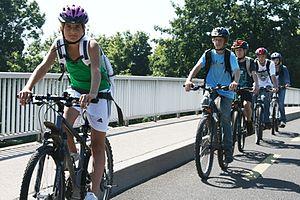
Trajet vers l'école à Bienne lors du lancement de l’action bike2school – à l’école à vélo. Action organisée par Pro Velo Suisse.
Pro Velo Suisse est une association faîtière de promotion du vélo au quotidien et de défense des cyclistes en Suisse. Elle regroupe une trentaine d'associations régionales réparties dans tout le pays, réunissant plus de 25 000 membres individuels. Cette association est politiquement indépendante et sans but lucratif.